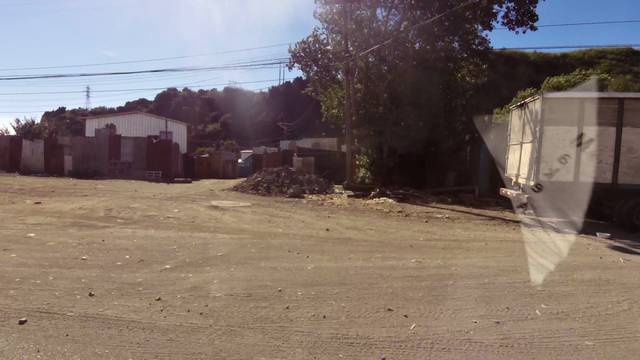
Region: Chile
Coordinates: -36.824, -73.071